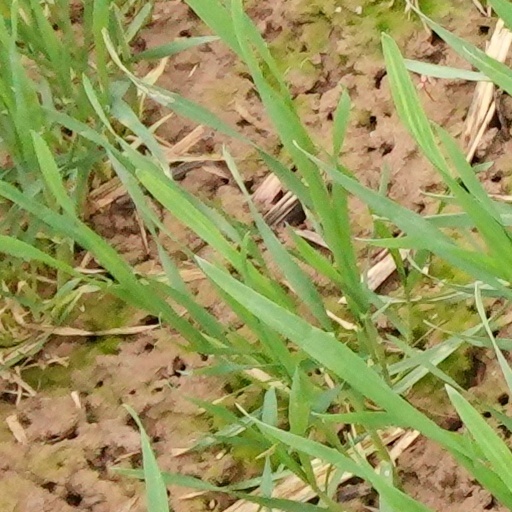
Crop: wheat